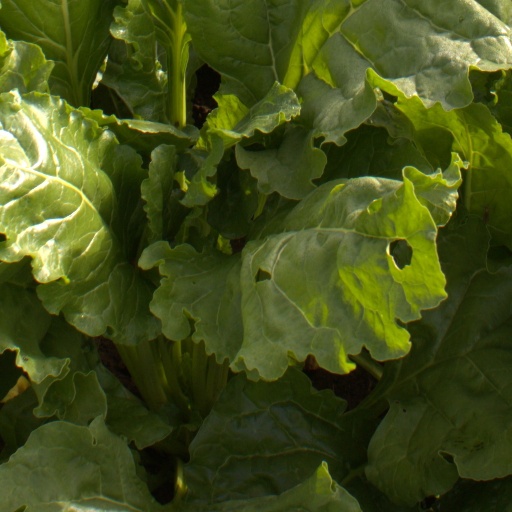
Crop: sugar beet